Mandrake

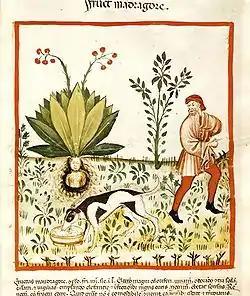
"Mandragora" tied to a dog, from "Tacuinum Sanitatis" (1474).

In the Christian allegorical bestiary "Physiologus", the chapter on the elephant claims that the male becomes minded to create an offspring, it leads its mate to the growing ground for the female to find the mandragora and come into estrous, the female then brings the root to the male which in turn become inflamed and they mate, making the female immediately pregnant. The elephants are illustrated in e.g., Sloane 278.